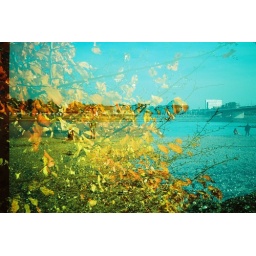
tree over river